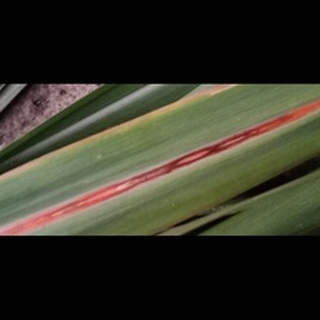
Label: sugarcane_red_rot